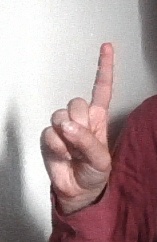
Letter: bb